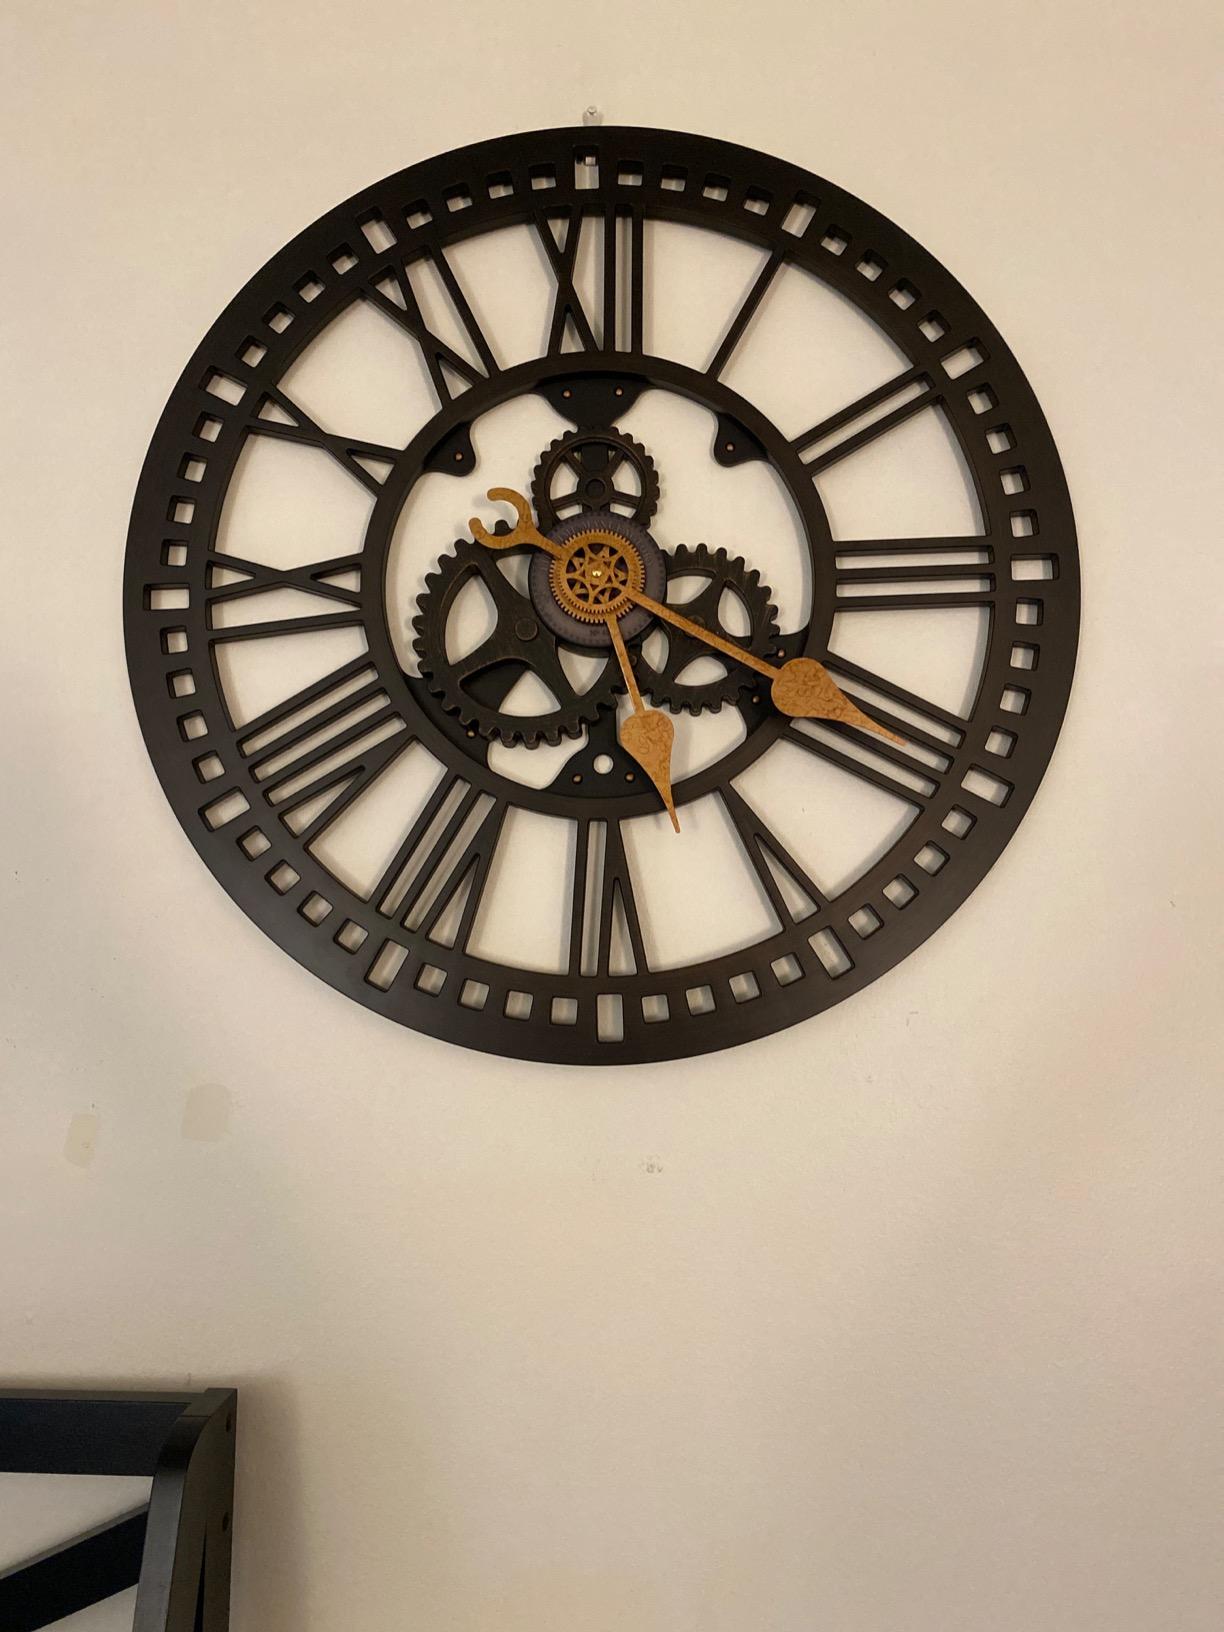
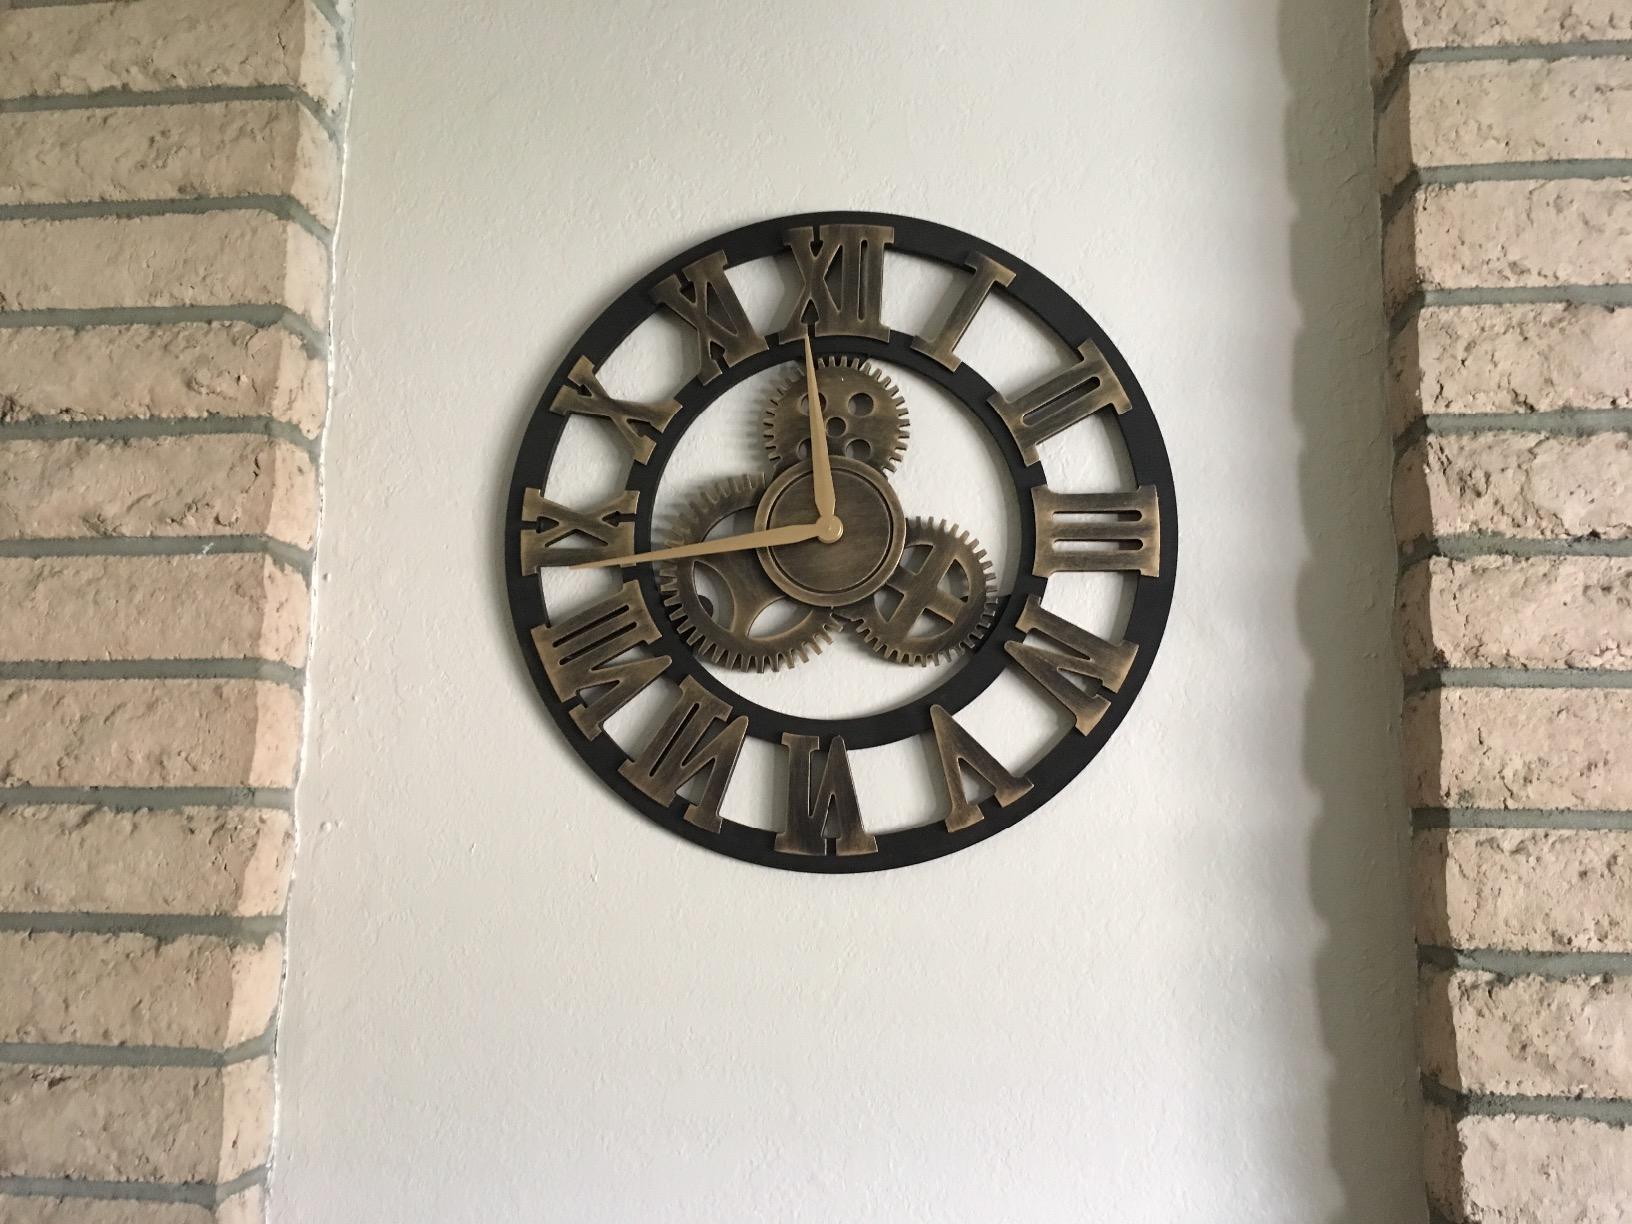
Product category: clock
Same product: no